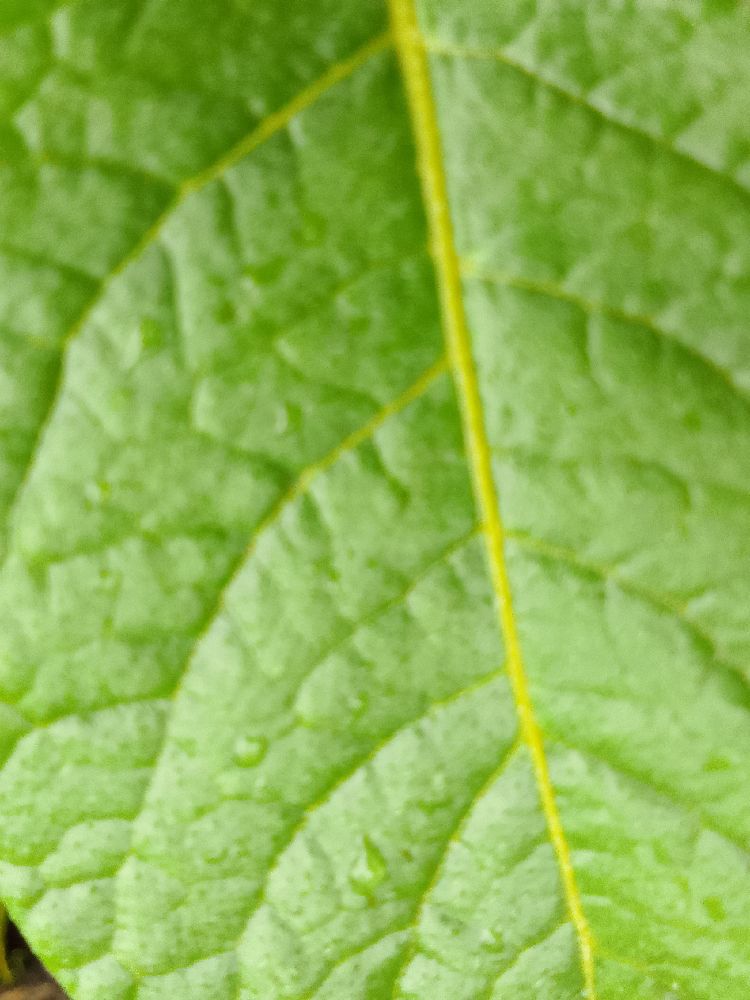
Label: Healthy